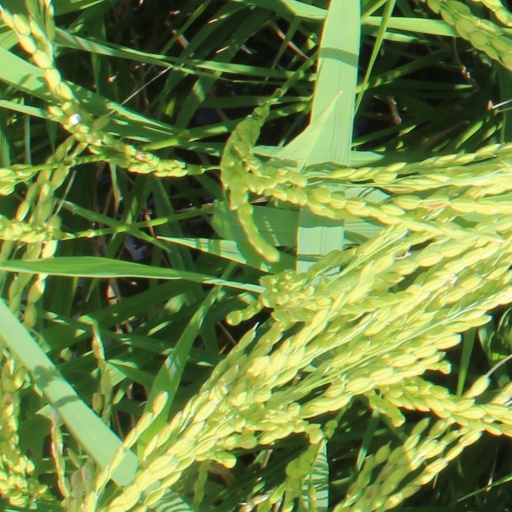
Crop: rice